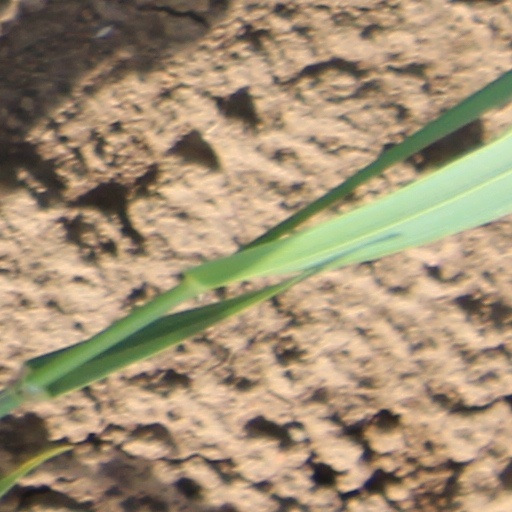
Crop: wheat